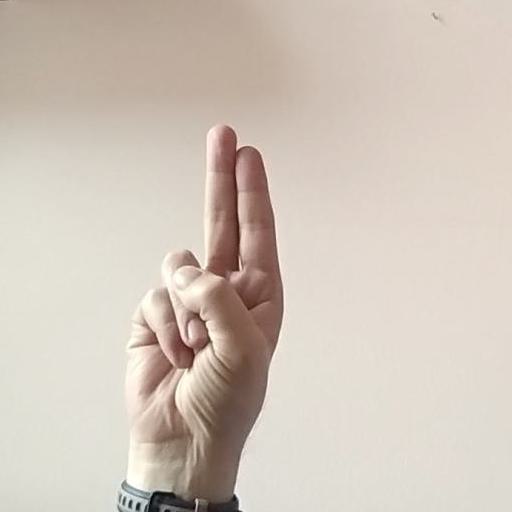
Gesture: two_up